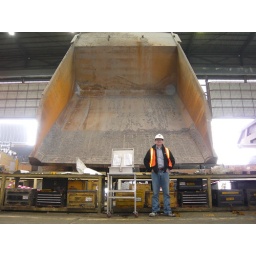
Me in front of the bed of a haul truck